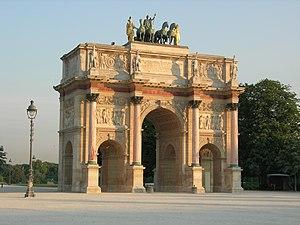
Le néo-classicisme est à la fois un mouvement artistique, et une période stylistique qui émerge vers 1750 dans l'Europe des Lumières, contemporain et consécutif de la vogue du Grand Tour. Son apogée se situe vers 1780 jusqu'à 1800 et le déclin de son influence s'amorce vers 1810 avec la concurrence du romantisme. Le mouvement, né à Rome au moment où l'on redécouvre Pompéi et Herculanum, se diffuse en Europe et aux États-Unis par l'intermédiaire des écrits de théoriciens dont le principal représentant est l'archéologue et historien d'art Johann Joachim Winckelmann. Celui-ci préconise un retour à la « vertu », à la simplicité et au goût de l'épure de l'antique après le baroque et surtout ce que les promoteurs du retour à l'antique considèrent comme les excès foisonnants et frivoles du rococo de la période précédente. Cette expression nouvelle d'un style ancien souhaite rallier tous les arts à ce qu'on appela alors « le vrai style ».
Cet article recense les arcs de triomphes protégés aux monuments historiques en France.
La place du Carrousel est une place de Paris située entre les ailes Denon et Richelieu du palais du Louvre, à l'ouest de la pyramide.